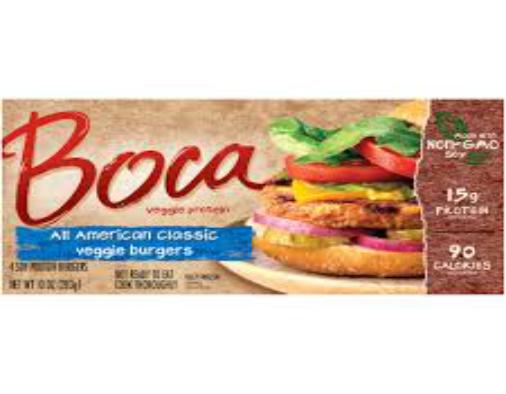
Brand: Boca Burger
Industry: Food